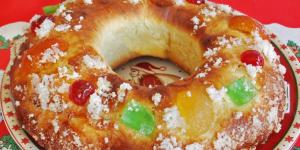
roscon de reyes para diabeticos